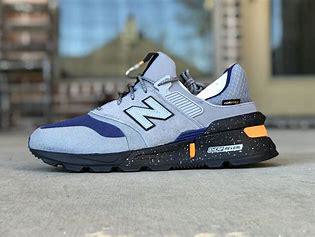
Brand: New
Model: Balance New Balance 997